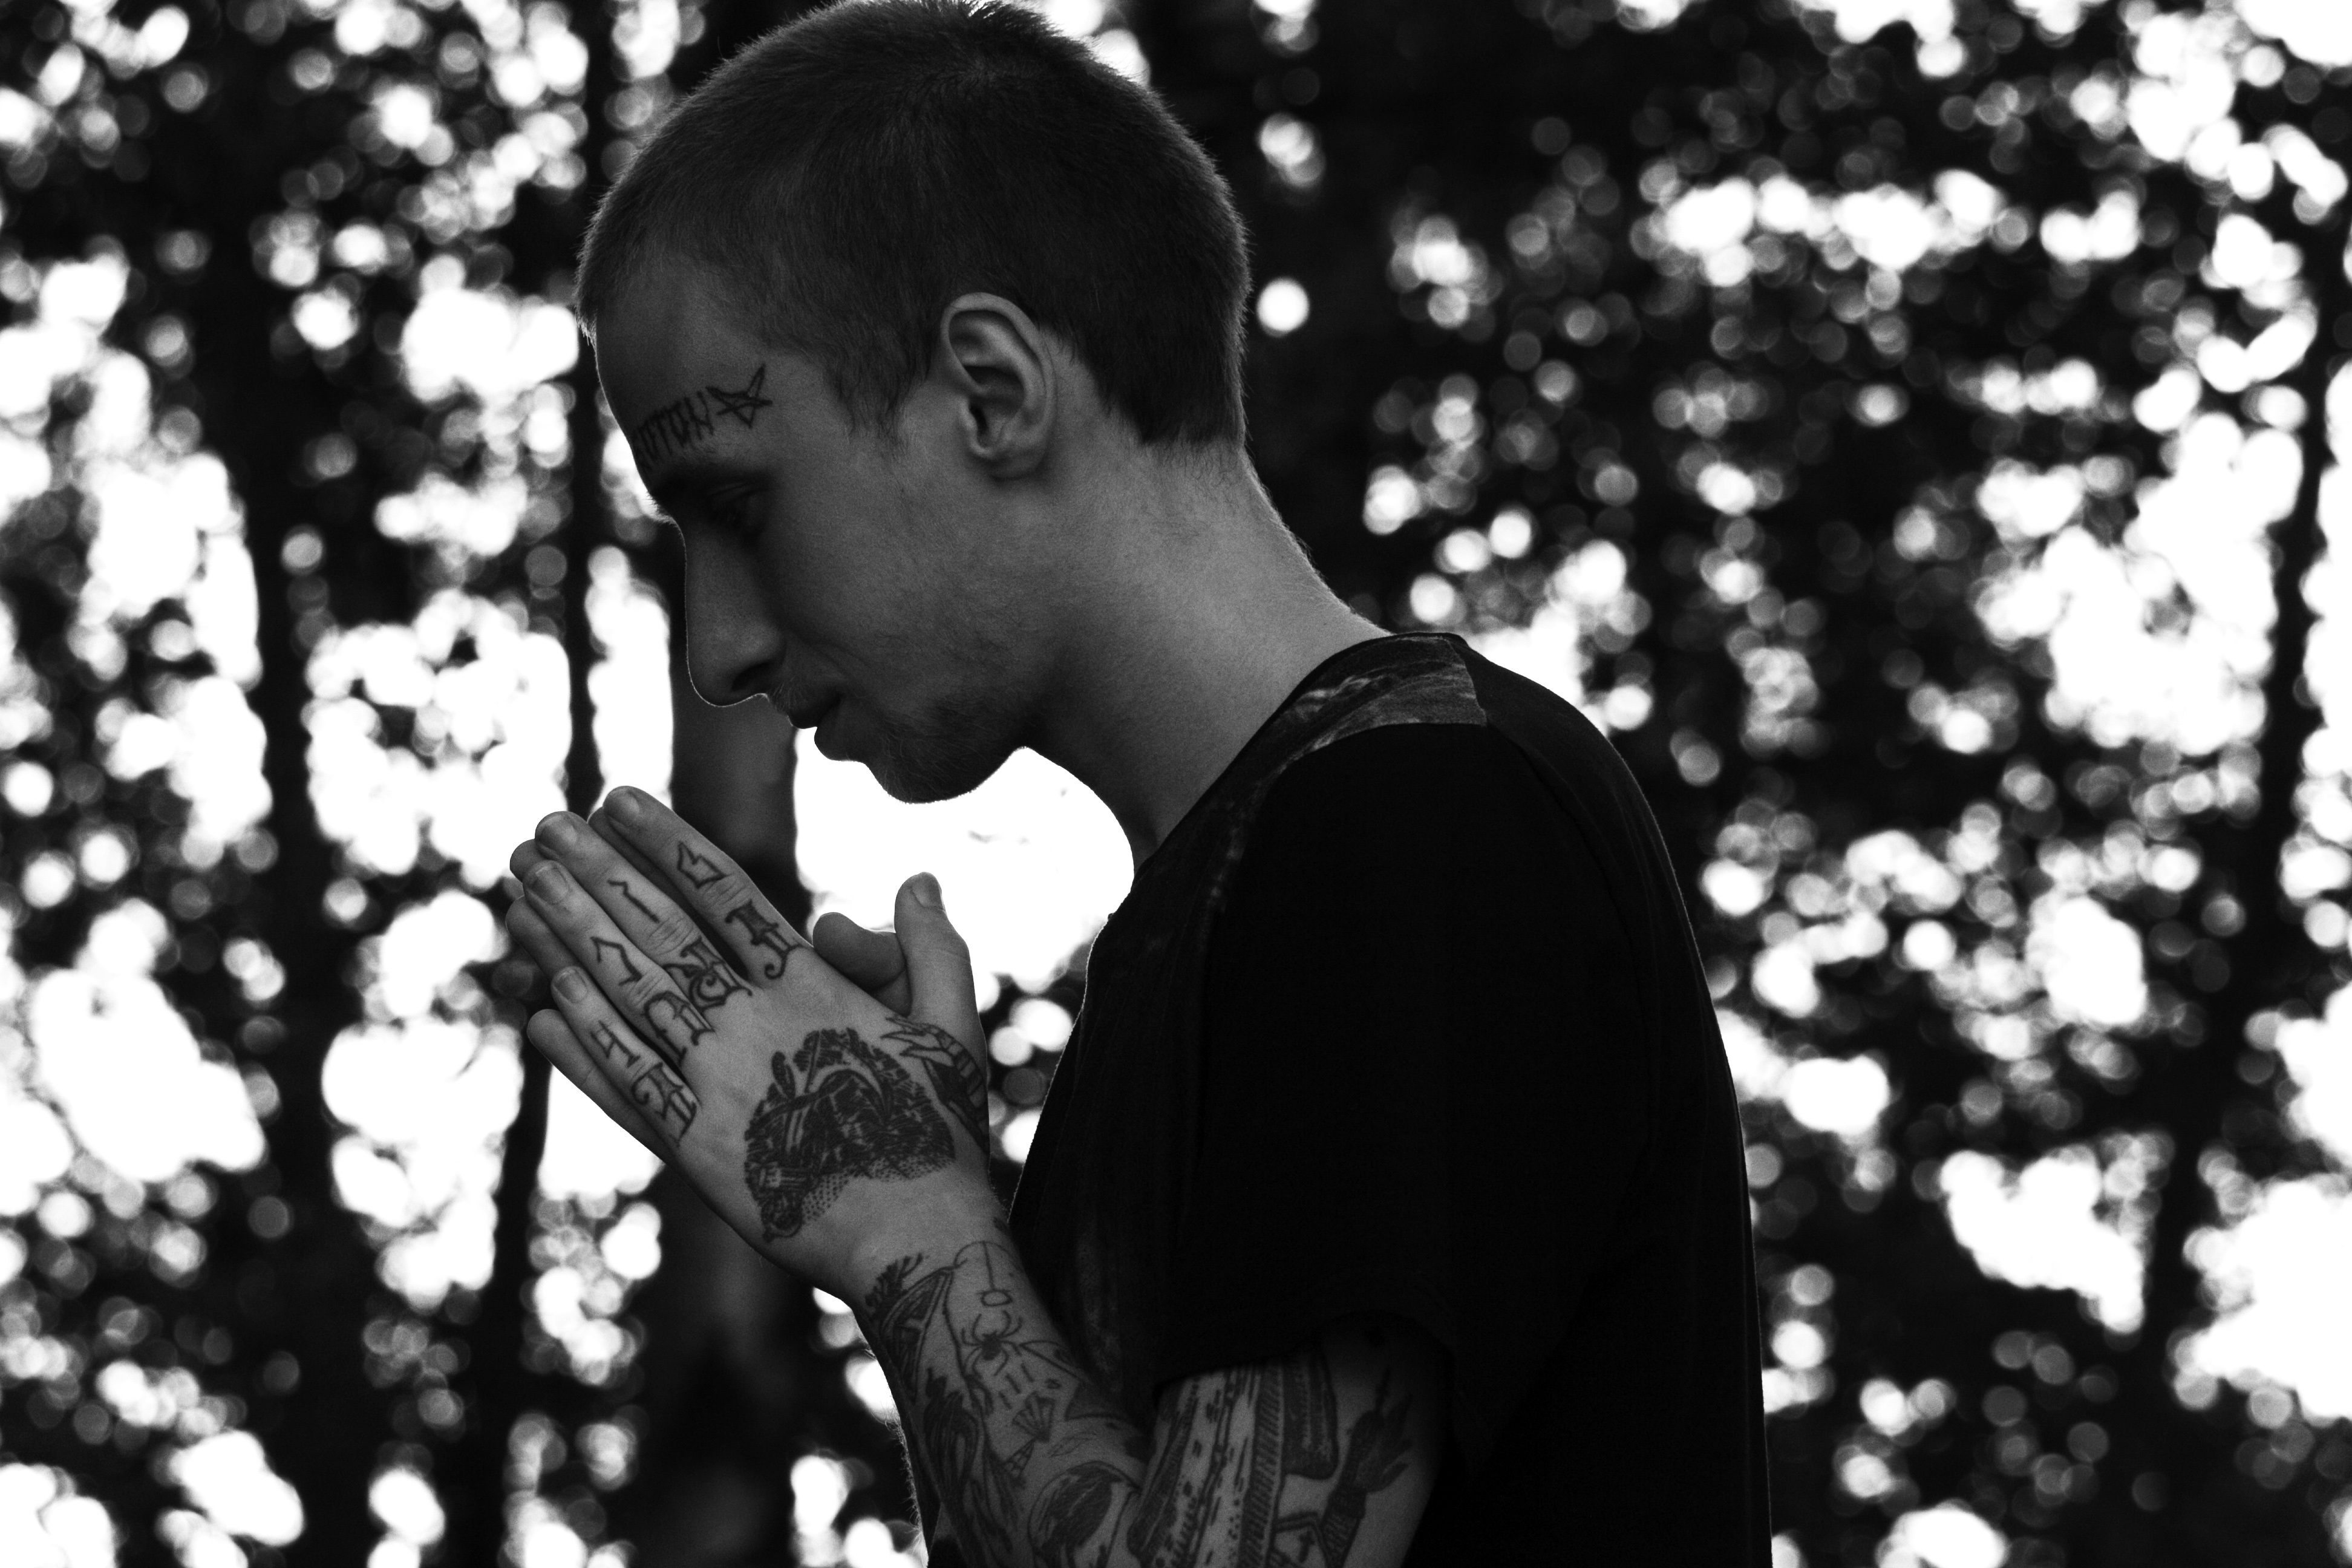
man, person, black and white, people, photography, boy, guy, youth, tattoo, black, monochrome, hands, photograph, beautiful, attractive, serious, charming, monochrome photography, portrait photography